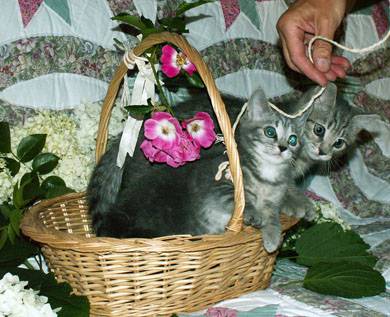
Label: cat